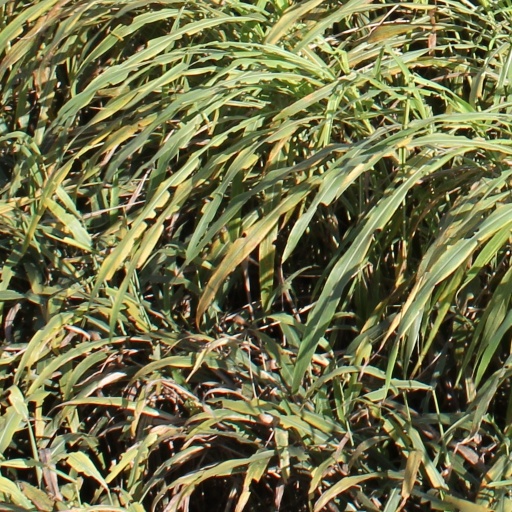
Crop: sorghum